Nikolay Nekrasov

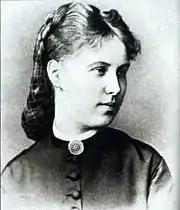
Zinaida Nekrasova

The Panayevs' home soon became the unofficial "Sovremennik" headquarters. In tandem with Panayeva (who used the pseudonym N. N. Stanitsky) Nekrasov wrote two huge novels, "Three Countries of the World" (1848–1849) and "The Dead Lake" (1851). Dismissed by many critics as little more than a ploy serving to fill the gaps in "Sovremennik" left by censorial cuts and criticised by some of the colleagues (Vasily Botkin regarded such a manufacture as 'humiliating for literature'), in retrospect they are seen as uneven but curious literary experiments not without their artistic merits.